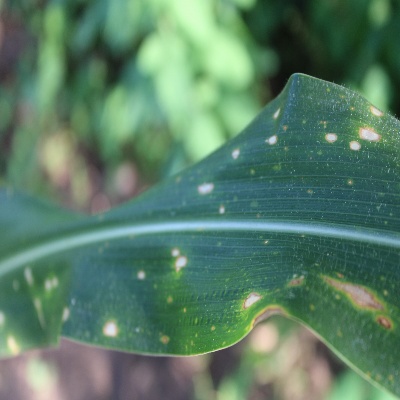
Crop: Maize
Condition: leaf spot